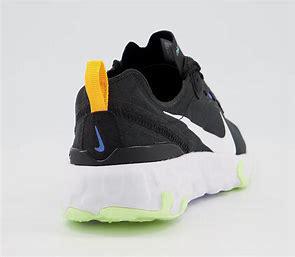
Brand: Nike
Model: Renew Element 55